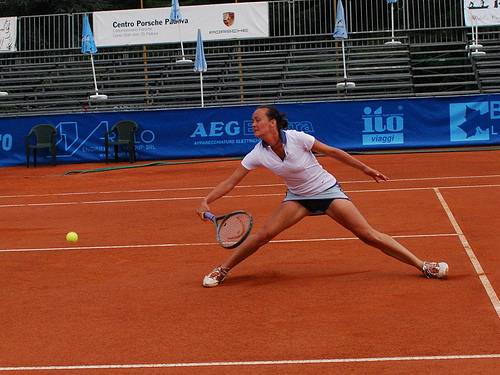
một nữ vận động viên tennis đang xoạc chân để đánh bóng